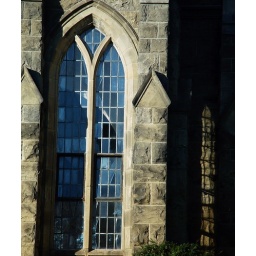
there's a menorah in stone under this window